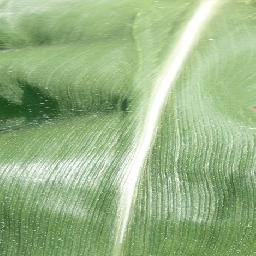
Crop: corn
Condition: (maize)_healthy